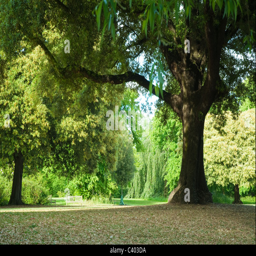
this is an image of trees surrounding the lake